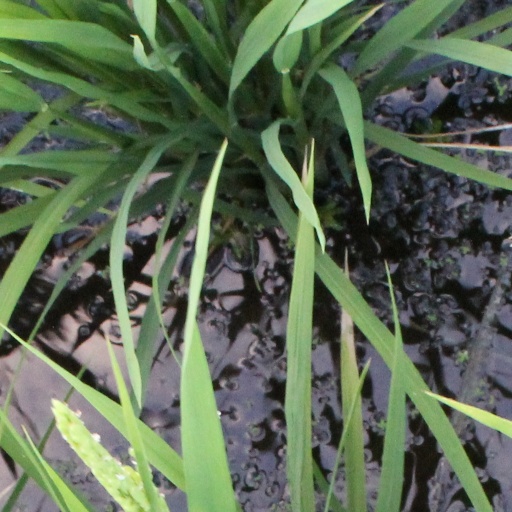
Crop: rice